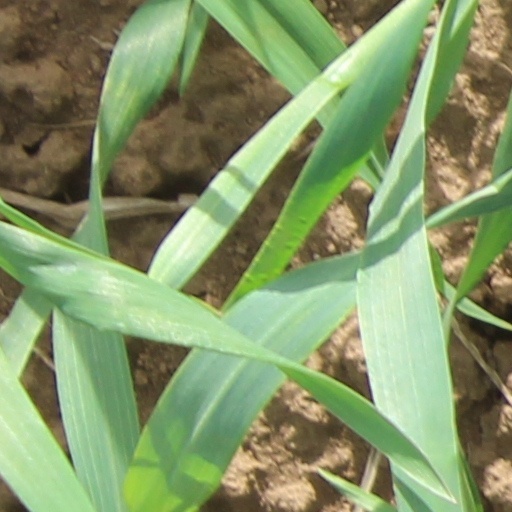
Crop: wheat